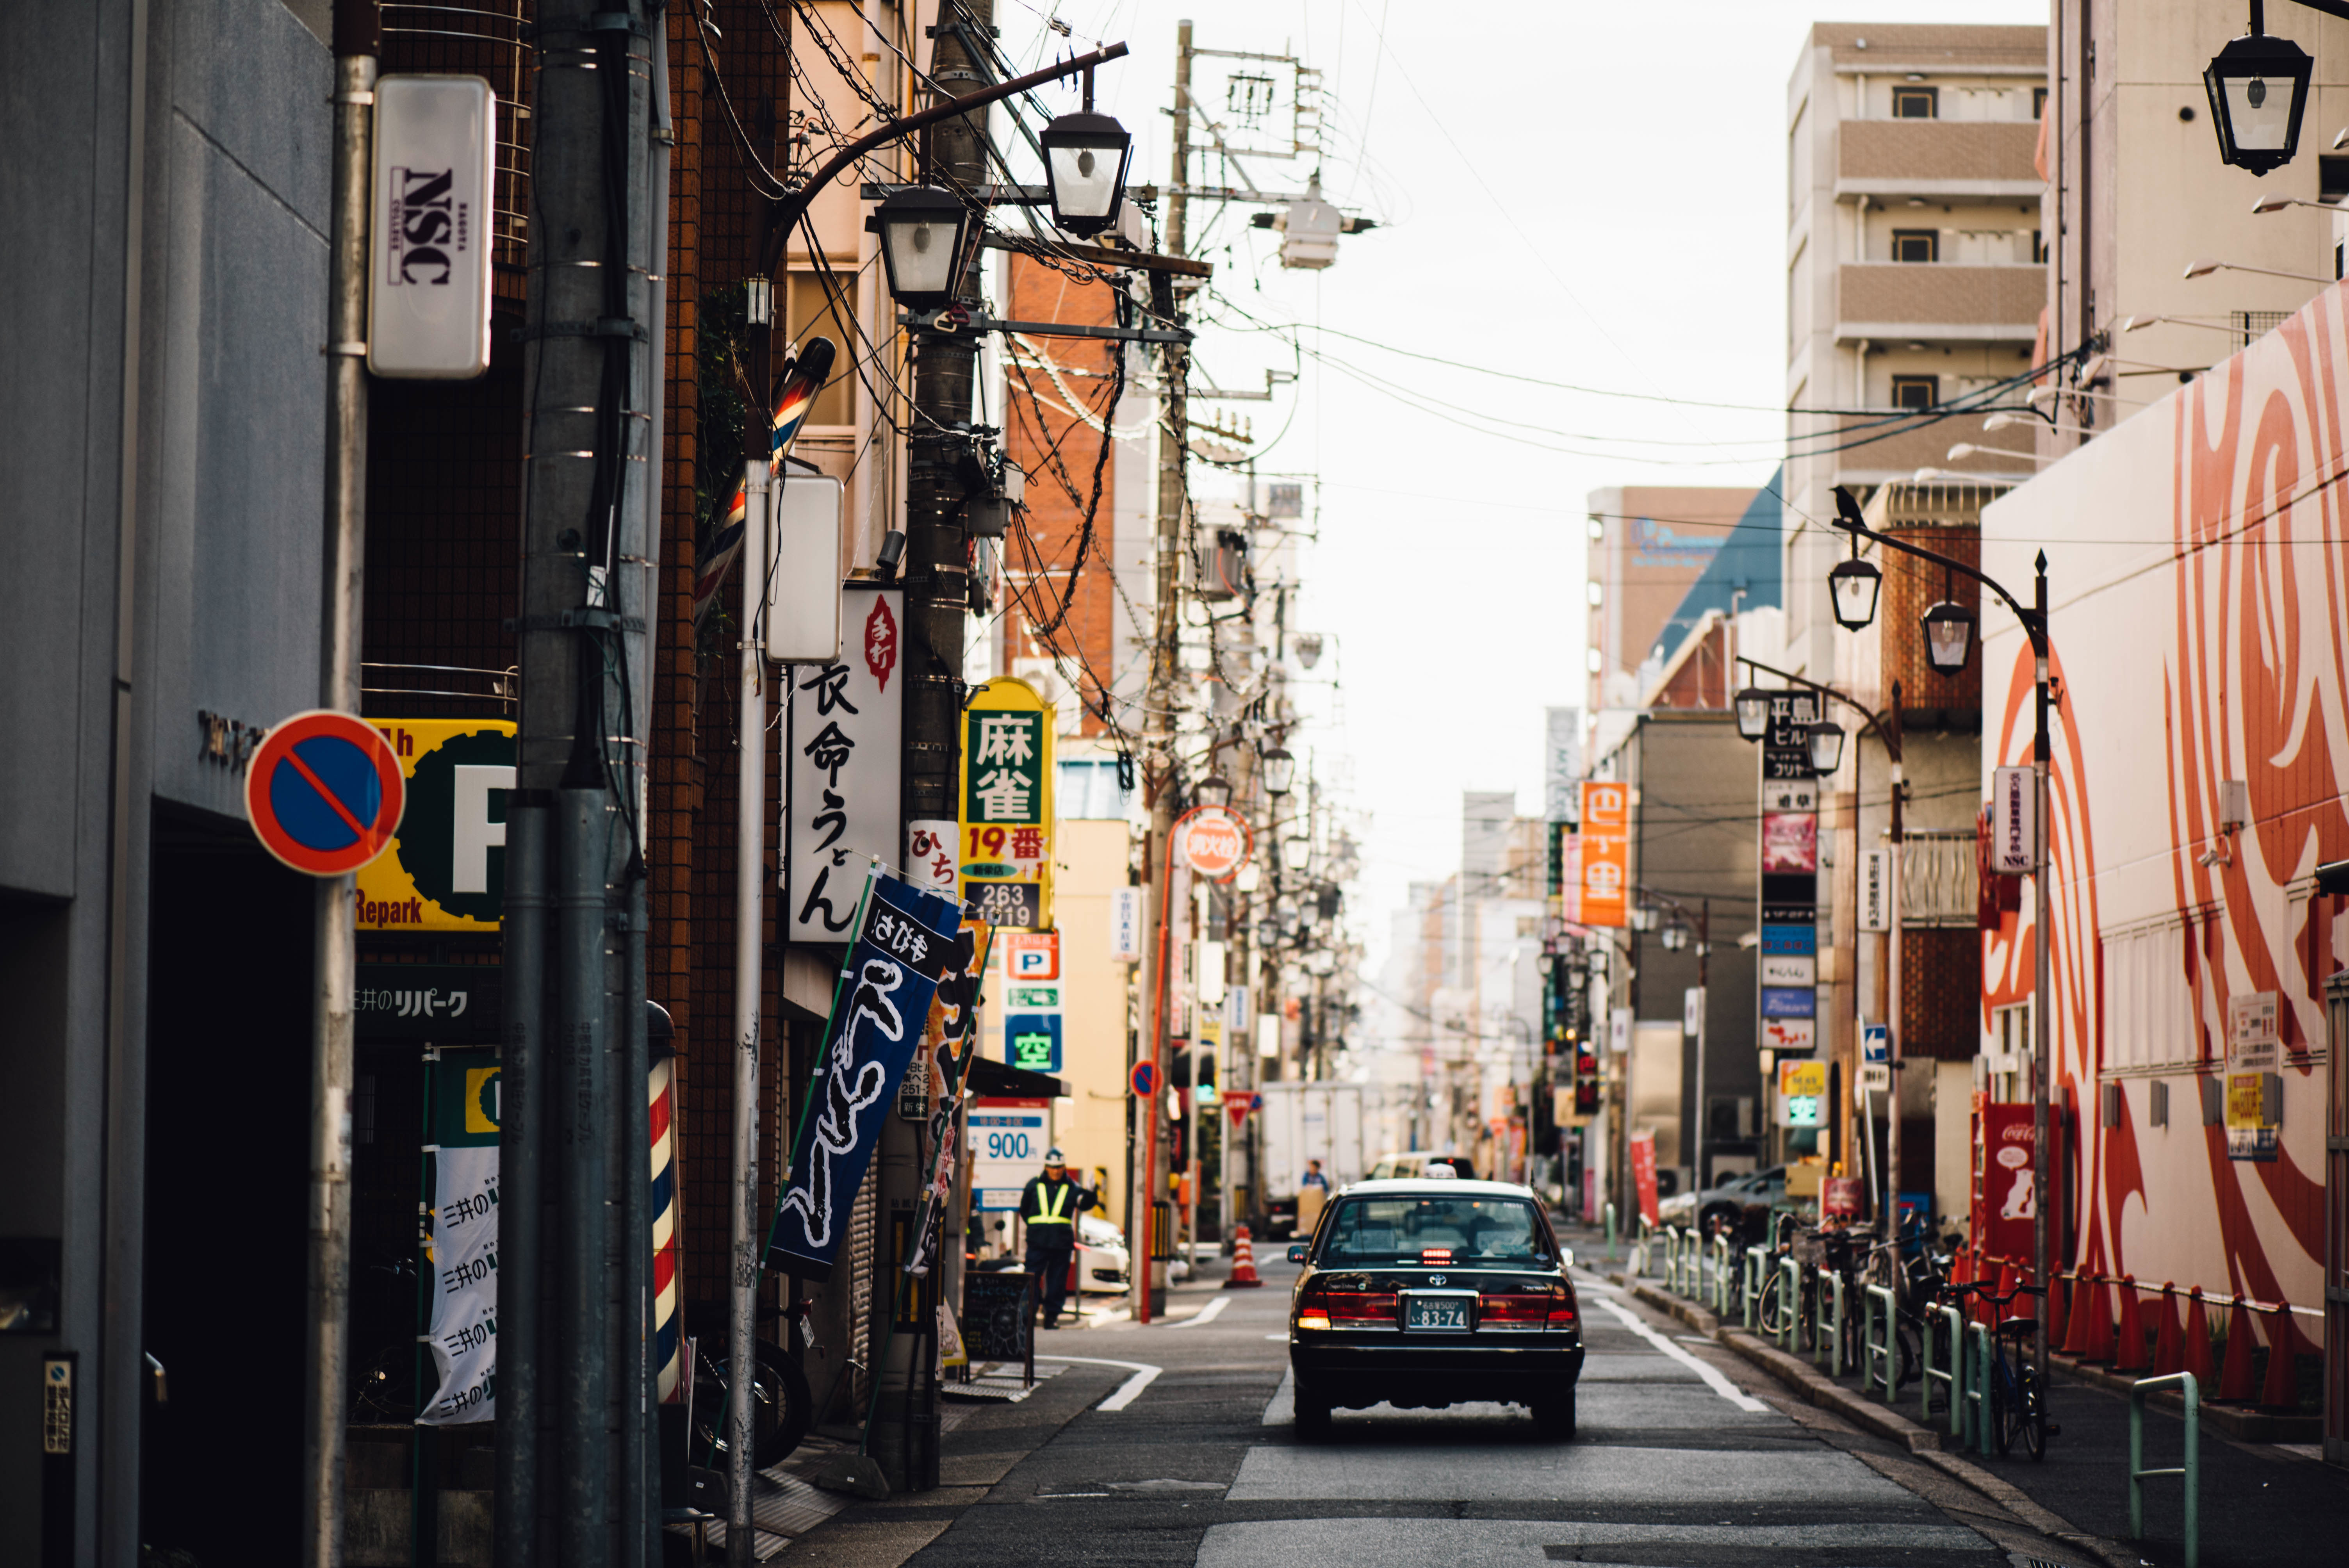
pedestrian, road, street, car, town, building, alley, city, urban, cityscape, downtown, transport, sign, color, lane, infrastructure, neighbourhood, urban area, human settlement, nonbuilding structure